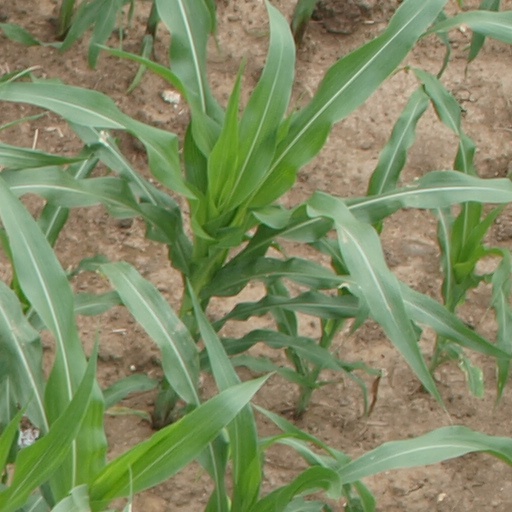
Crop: maize; corn